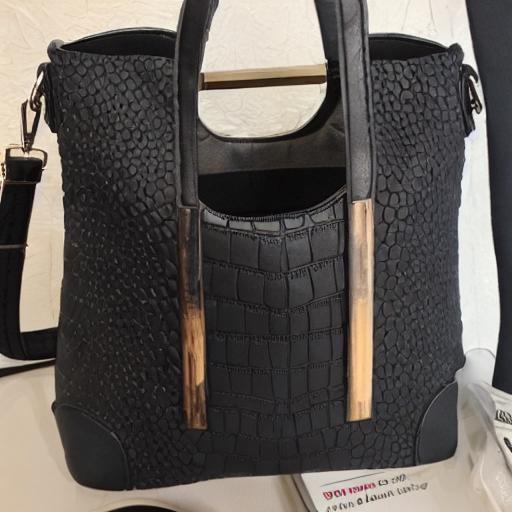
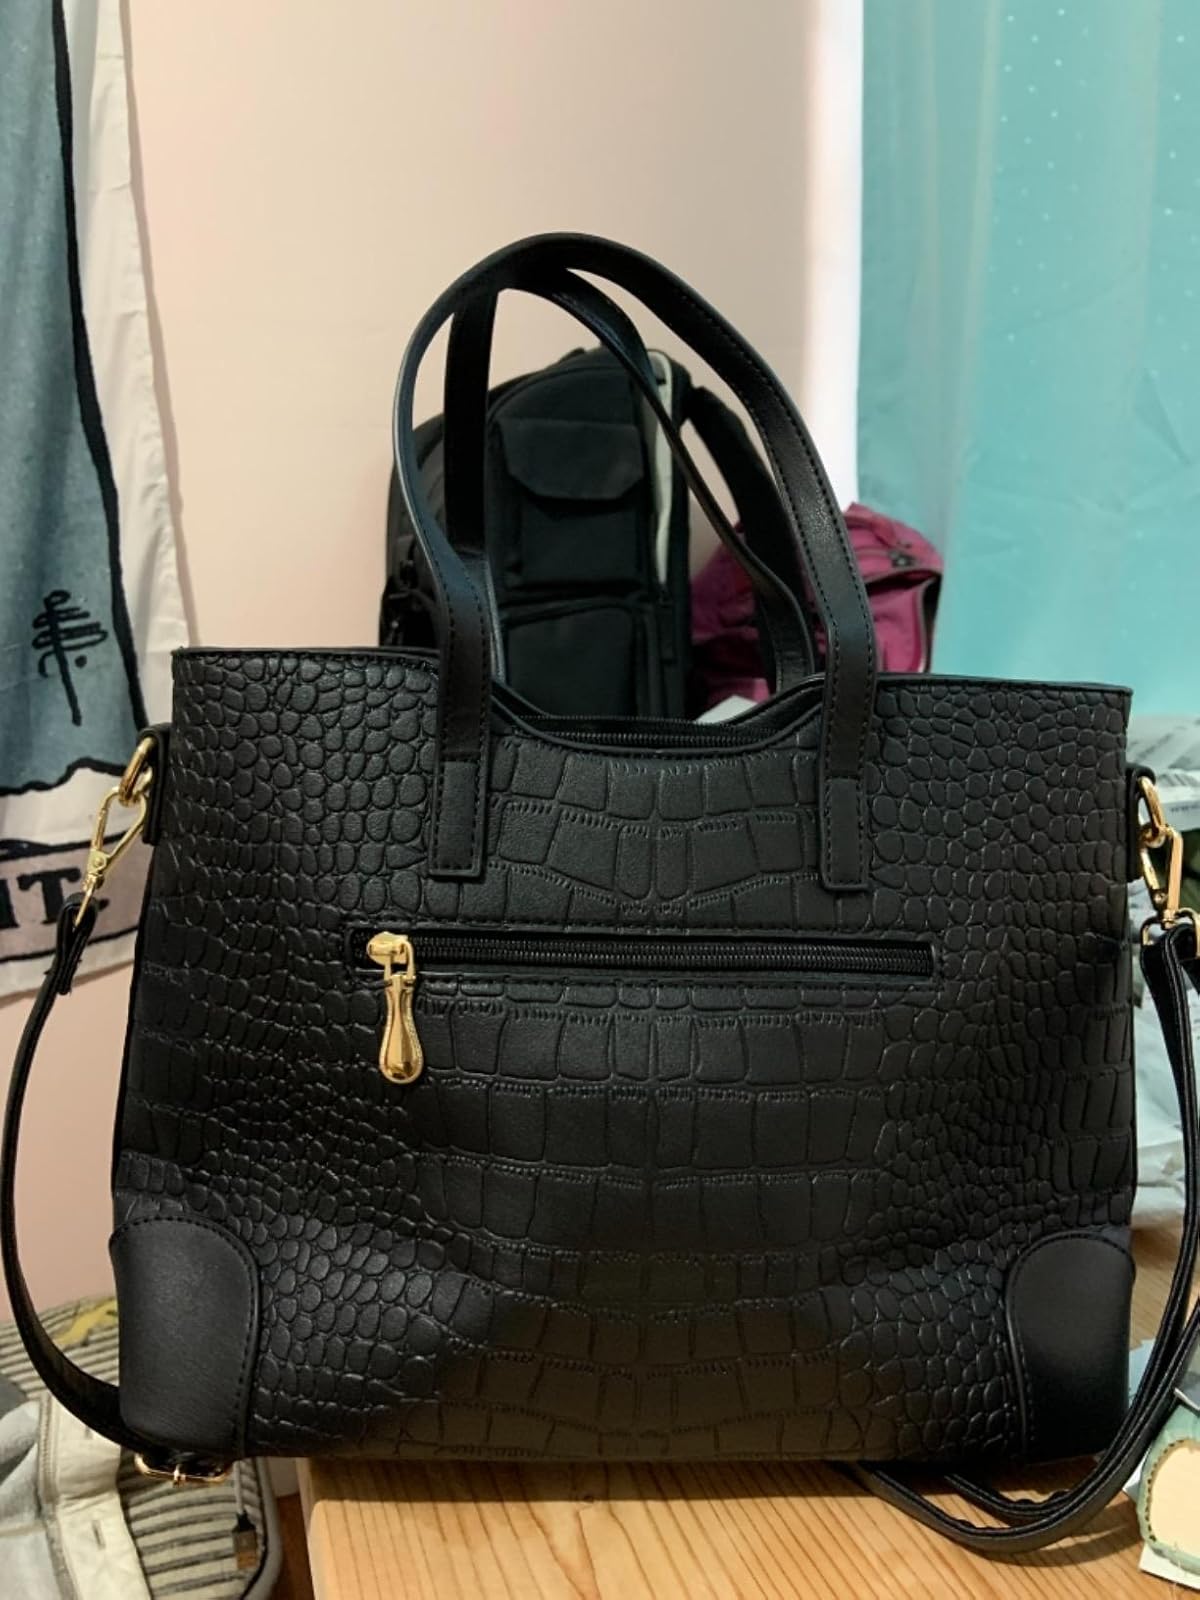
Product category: accessories_handbag
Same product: no